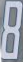
Number: 8